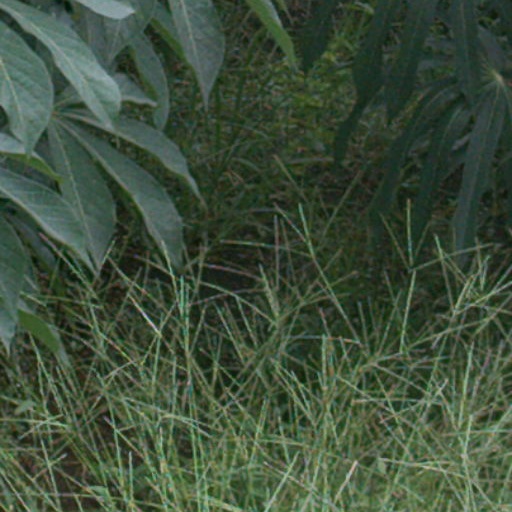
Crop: cassava